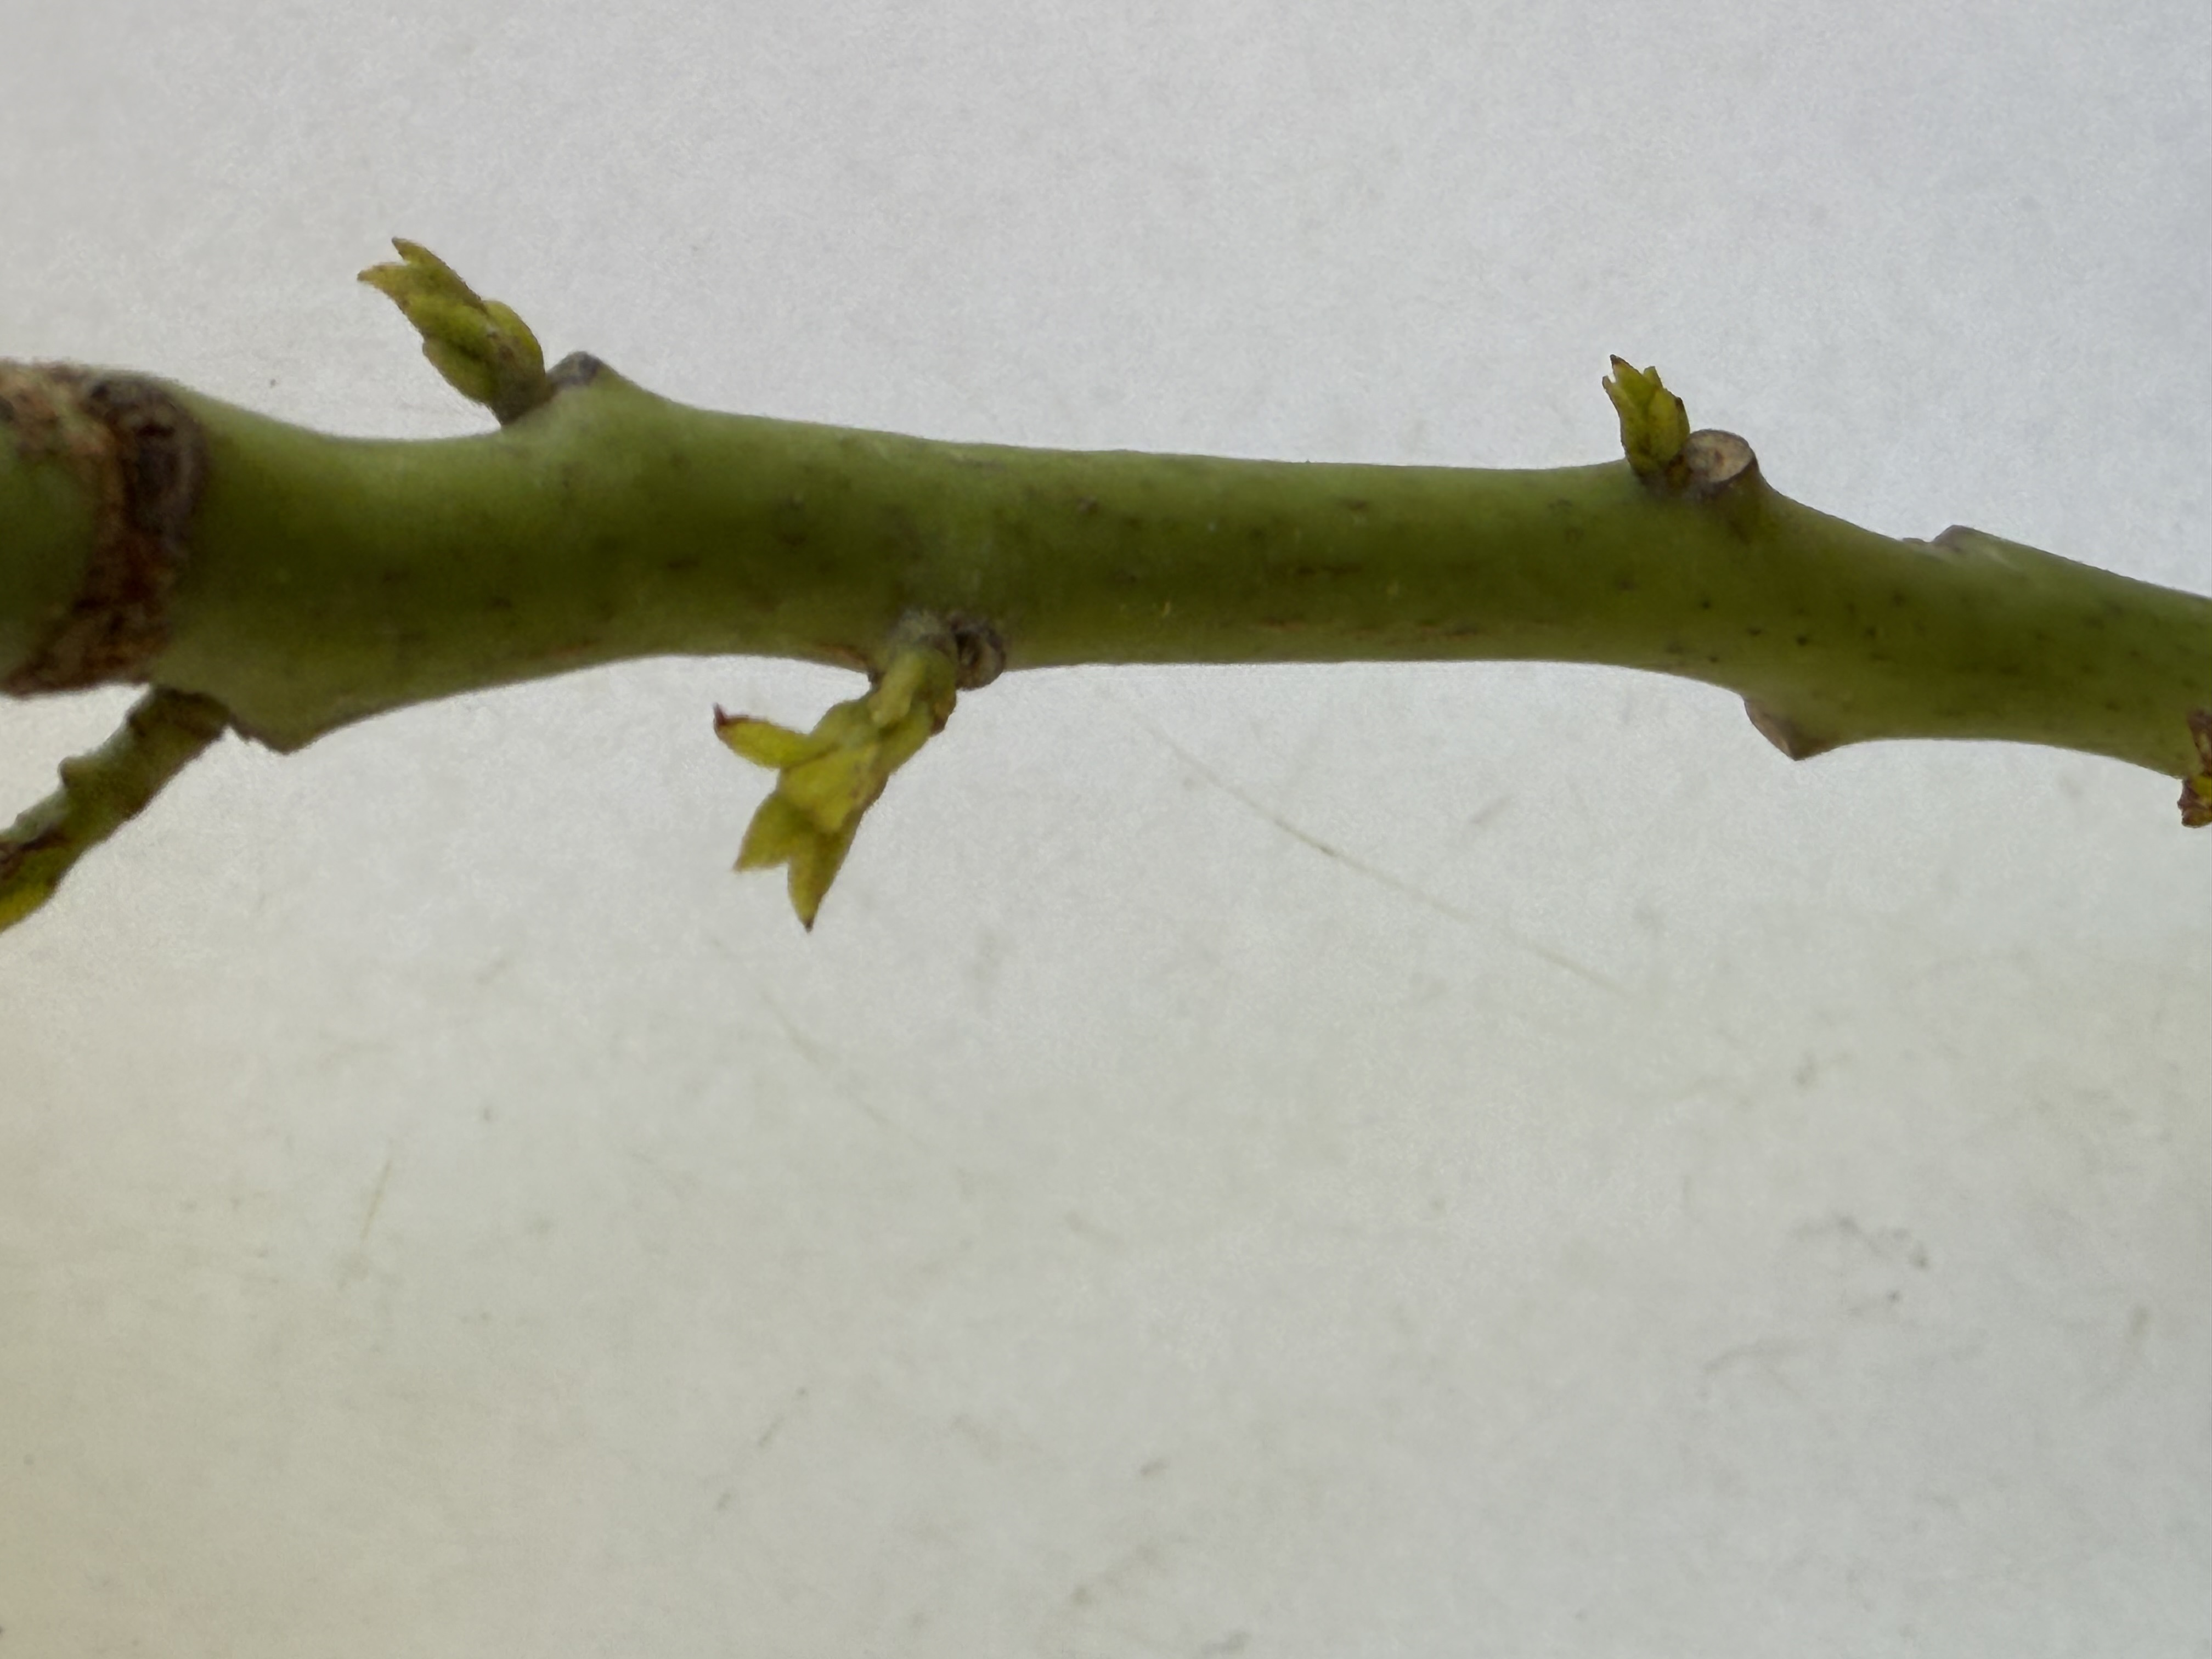
Variety: Avocado